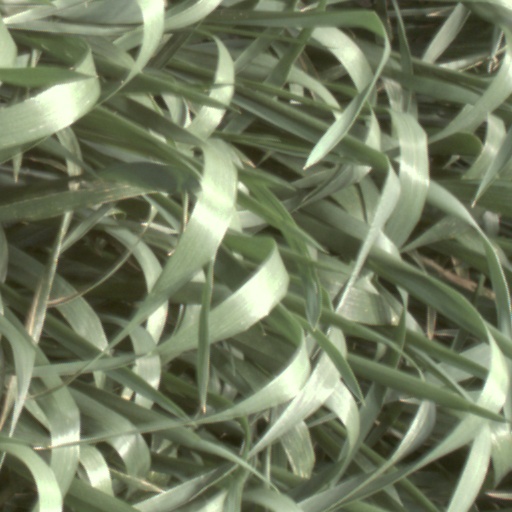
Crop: wheat